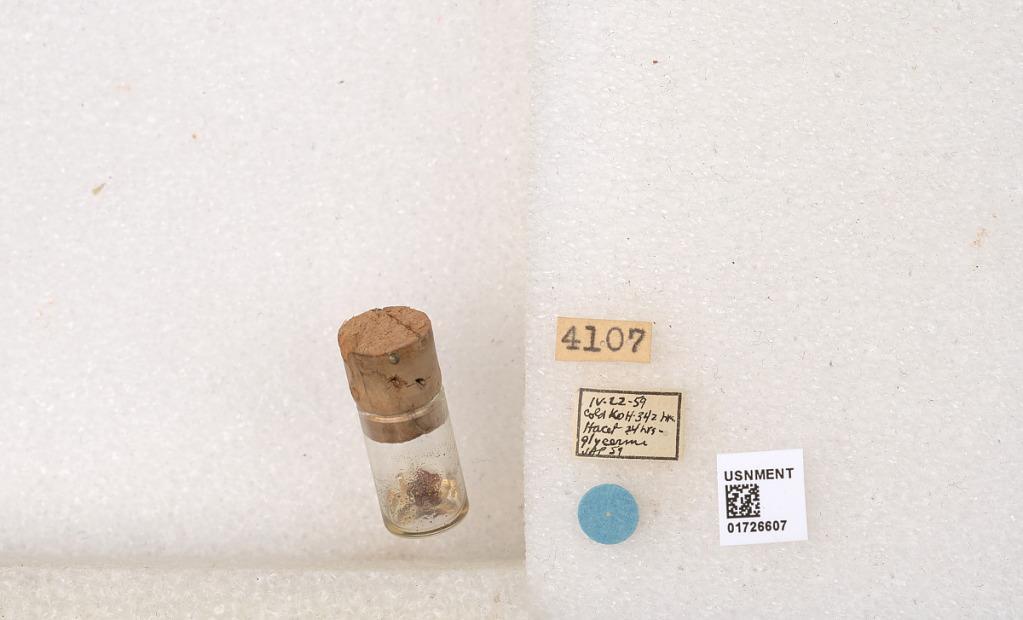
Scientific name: Xylocopa (Neoxylocopa) frontalis (Olivier)
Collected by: J. P.
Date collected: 1959-4-22